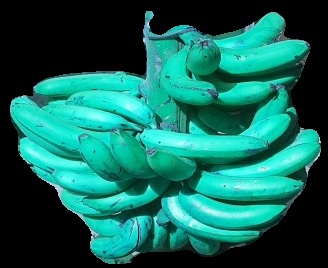
Variety: pachbale
Grade: grade3